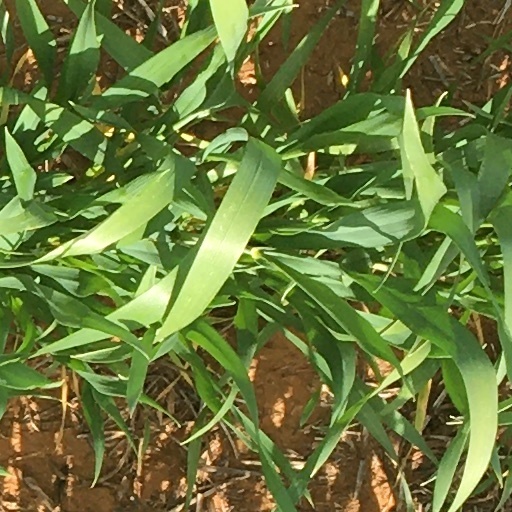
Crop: wheat